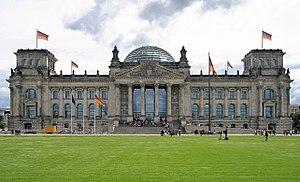
La place de la République est une place de Berlin située dans le quartier de Tiergarten, de l'arrondissement de Mitte.